Transport in Berlin

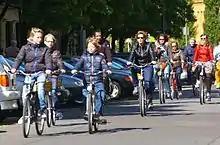
Cyclists in Prenzlauer Berg, Berlin

Berlin is known for its highly developed bike lane system. Among cities with more than one million inhabitants Berlin is a metropolis with one of the highest rates of bicycle commuting in the world. Around 1,500,000 daily rides account for 13% of total traffic in 2010. The Senate of Berlin aims to increase the number to 18% of city traffic by the year 2025.